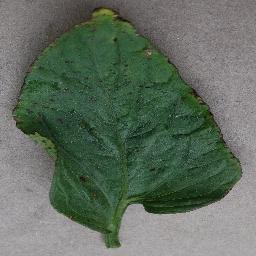
Label: Tomato___Bacterial_spot